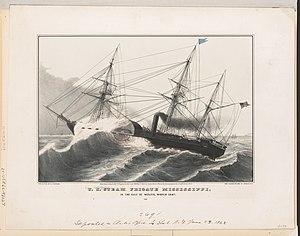
Matthew Calbraith Perry est un officier de marine américain, aujourd'hui principalement connu pour avoir dirigé en 1853-1854 une expédition militaire au Japon afin de forcer ce pays à ouvrir des relations diplomatiques et commercer avec l'Occident.